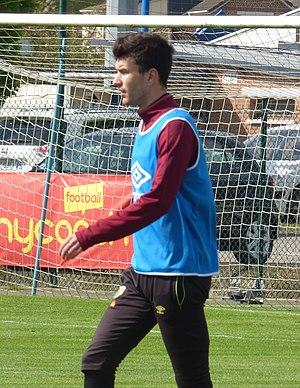
Ivan Lendrić lors d'un entraînement public du Racing Club de Lens au Centre technique et sportif La Gaillette, le 2 mai 2018.